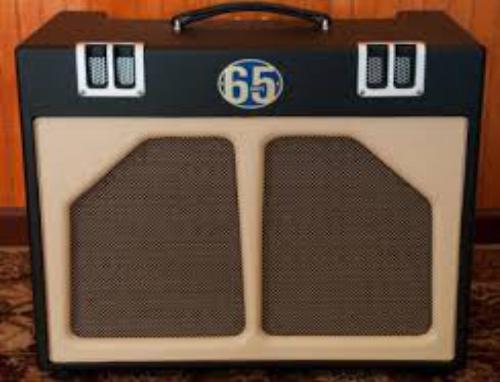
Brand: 65amps
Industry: Electronic